4th World Scout Jamboree

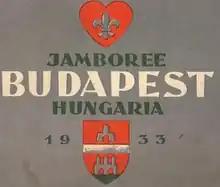
Souvenir book cover from the Fourth World Jamboree in 1933

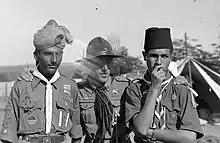
Scouts from India, Hungary and Turkey

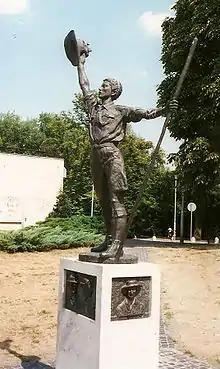
Statue of The Boy Scout erected in Gödöllõ, Hungary to commemorate the tenth anniversary of the 4th World Jamboree.

The white stag of Hungarian mythology was the national symbol of Hungary and the official badge of the Jamboree. During the Jamboree, Scouts from the American contingent learned from their Hungarian "cousin" the meaning of the White Stag on their jamboree patch: